Naval Operating Base Terminal Island

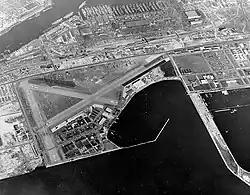
Naval Air Base San Pedro, part of Naval Operating Base Terminal Island on Terminal Island

Naval Operating Base Terminal Island, (NOB Terminal Island) was United States Navy base founded on 25 September 1941 to support the World War II efforts in the Pacific War. Naval Operating Base Terminal Island was founded by combining Naval Facilities in cities of San Pedro, Long Beach and Wilmington, California under one command. Much of the base was on the man-made Terminal Island, and harbor in San Pedro Bay. The harbor was made through the construction of a large breakwater system.